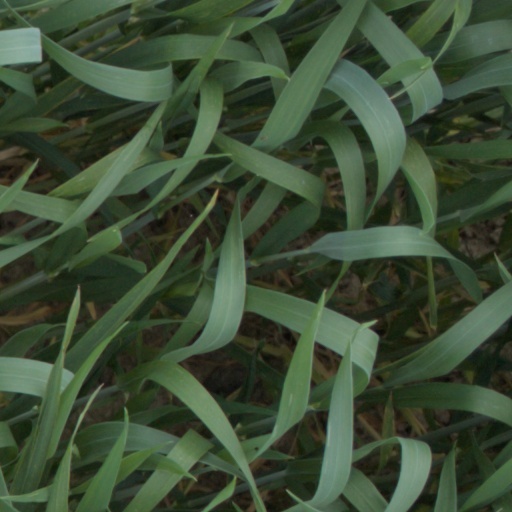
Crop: wheat